The Critic

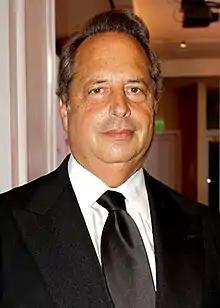
Jon Lovitz voiced Jay Sherman

The show was created by Al Jean and Mike Reiss, who, along with James L. Brooks, served as executive producers. "The Critic" was a joint production of Gracie Films, the same company behind 20th Century Fox Television cartoon "The Simpsons", in association with Columbia Pictures Television. The show's animation was done by Film Roman, who were also still working on "The Simpsons" at this time. It was co-produced by Patric Verrone.